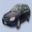
Label: automobile